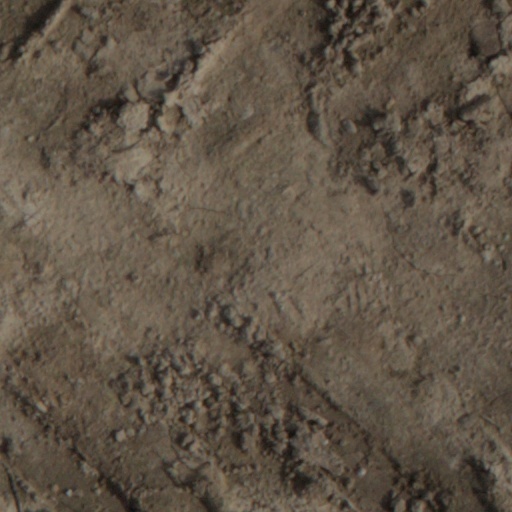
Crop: wheat